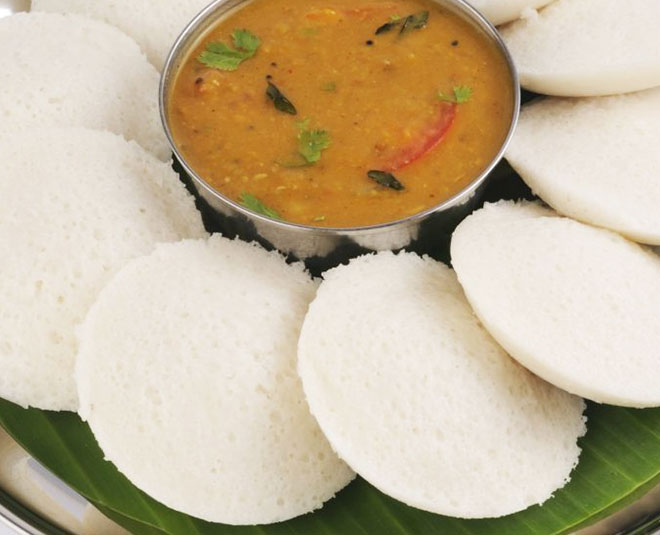
Dish: idli